Plastic pollution

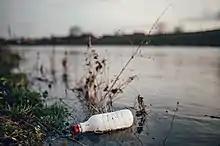
Plastic bottle stuck on edge of river

Plastic debris is categorized as either primary or secondary. Primary plastics are in their original form when collected. Examples of these would be bottle caps, cigarette butts, and microbeads. Secondary plastics, on the other hand, account for smaller plastics that have resulted from the degradation of primary plastics.